Canadian cuisine

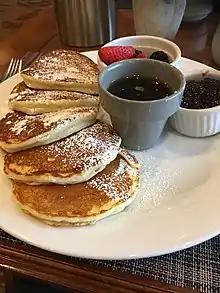
Pancake breakfast in Calgary

Though certain dishes may be identified as "Canadian" due to the ingredients used or the origin of their inception, an overarching style of Canadian cuisine may be more difficult to define. Some commentators, such as former prime minister Joe Clark, believe Canadian cuisine to be a collage of dishes from a variety of cultures. Clark himself has been paraphrased to have noted that "Canada has a cuisine of cuisines. Not a stew pot, but a smorgasbord." Canadian food culture writer and author Jennifer Cochrall-King has said that "there is no single definition of Canadian cuisine. It starts with ingredients that spring from the landscape and with traditional dishes steeped in the region's history and culture."